Old Glory

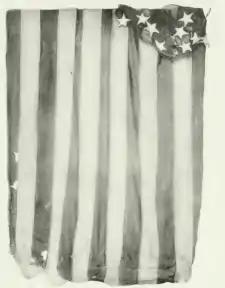
The original "Old Glory" owned by sea captain William Driver

Old Glory is a nickname for the flag of the United States. The original "Old Glory" was a flag owned by the 19th-century American sea captain William Driver (March 17, 1803 – March 3, 1886). He flew the flag during his career at sea and later brought it to Nashville, Tennessee, where he settled. Driver greatly prized the flag and ensured its safety from the Confederates, who attempted to seize the flag during the American Civil War. In 1922, Driver's daughter and niece claimed to own the original "Old Glory", which became part of the collection of the Smithsonian Institution, which remains at the National Museum of American History.